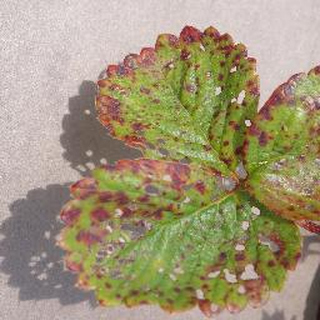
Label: strawberry_leaf_scorch